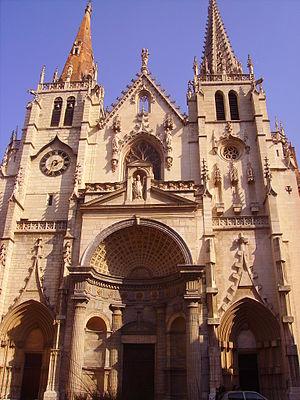
L'église Saint-Nizier est une église de la ville de Lyon, située place Saint-Nizier au cœur de la Presqu'île, entre la place des Terreaux et celle des Jacobins, dans le quartier des Cordeliers. Elle constitue l'un des plus importants lieux de cultes de la capitale des Gaules, aussi bien en termes d'ancienneté et de prestige que de visibilité architecturale et monumentale.